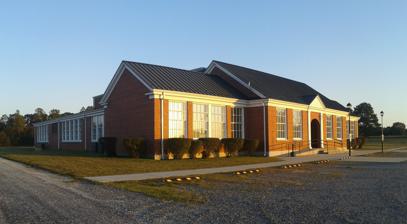
Building: Marriott School
Country: United States of America
Year built: 1938
United States historic place Marriott School U.S. National Register of Historic Places Virginia Landmarks Register Marriott School at dusk, October, 2016 Show map of Virginia Show map of the United States Location 450 Newtown Rd., St. Stephens Church, Virginia Coordinates 37°48′28″N 77°03′15″W / 37.8078°N 77.0542°W / 37.8078; -77.0542 Area 11 acres (4.5 ha) Built 1938 ( 1938 ) Architect State Dept. of Education Architectural style Colonial Revival NRHP reference No. 07000052 VLR No. 049-5010 Significant dates Added to NRHP February 13, 2007 Designated VLR September 6, 2006 Marriott School is a historic school building located near St. Stephens Church , King and Queen County, Virginia . The original section was built in 1938, and is a one-story, five-bay, brick structure, flanked by a pair of four-bay wings in the Colonial Revival style. The front entrance is flanked by Doric order pilasters supporting a triangular entablature, the pediment of which is stuccoed . An addition was built in 1959.  The school closed in 1992, and subsequently housed the King & Queen Branch of the Pamunkey Regional Library.  The library moved to a new location in 2001. It was listed on the National Register of Historic Places in 2007. References